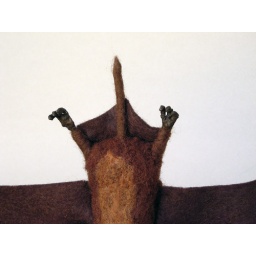
Detail of the foot; paper mache over wire, painted with acrylics. Made with book glue to maintain flexibility.